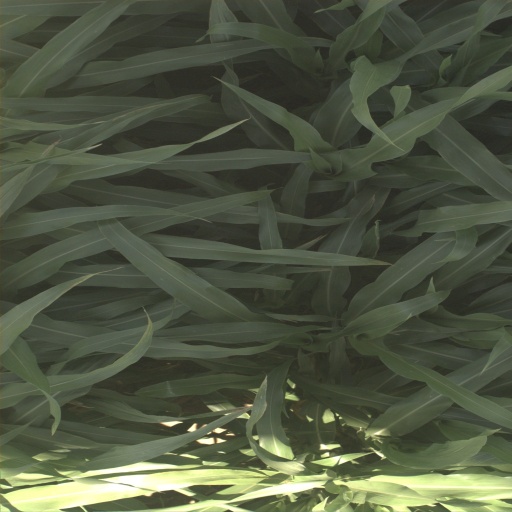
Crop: sorghum